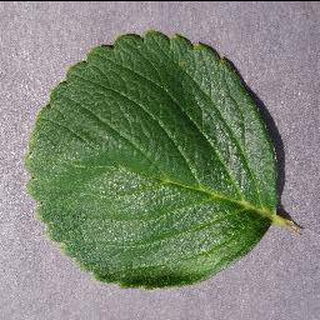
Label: healthy_strawberry